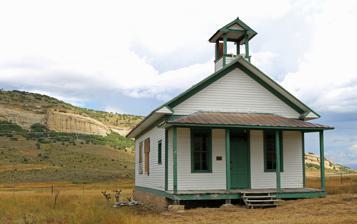
Building: Foidel Canyon School
Country: United States of America
Year built: 1923
United States historic place Foidel Canyon School U.S. National Register of Historic Places Nearest city Oak Creek, Colorado Coordinates 40°21′24″N 107°03′18″W / 40.35667°N 107.05500°W / 40.35667; -107.05500 ( Foidel Canyon School ) Area 1 acre (0.40 ha) Built 1923 MPS Rural School Buildings in Colorado MPS NRHP reference No. 83001332 Added to NRHP May 9, 1983 The Foidel Canyon School , in Routt County, Colorado northwest of Oak Creek, Colorado , is a one-room schoolhouse built in 1923.  It was listed on the National Register of Historic Places in 1983. It has also been known as Twentymile School .  The schoolhouse is a one-story building about 25 by 35 feet (7.6 m × 10.7 m) in plan, built on a stone rubble foundation.  It has a partially enclosed belfry but the bell was gone before 1982. Two additional contributing buildings were a teacherage and a coal shed. References